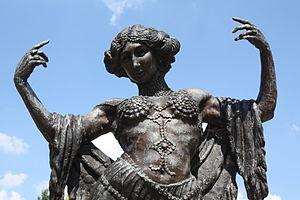
Agustina Carolina del Carmen Otero Iglesias, alias Caroline Otero, dite La Belle Otero, née à Ponte Valga, province de Pontevedra en Galice à la fin de l'année 1868 et morte à Nice le 10 avril 1965, est une chanteuse et danseuse de cabaret et grande courtisane de la Belle Époque.